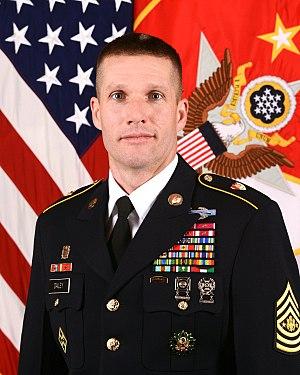
Le Ranger Tab est une décoration militaire américaine créée en 1950 et attribuée aux soldats ayant effectué avec succès les 61 jours de formation tactique au combat d'infanterie dispensés par la Ranger School, école du corps des United States Army Rangers.